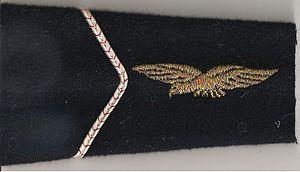
Fourreau de grade des élèves officiers de réserve de l'Armée de l'Air
Élève-officier est un grade militaire conféré à une personne admise à suivre une formation d'officier dans les forces armées. Par extension, un élève-officier est une personne détenant ce grade. Il correspond également à un statut d'étudiant dans la marine marchande.
Un élève officier de réserve est un futur officier dans l’Armée française. En principe, cet officier n'est pas formé en vue de faire carrière dans l'armée, mais d'y servir de manière ponctuelle, en tant que membre des forces de réserve.